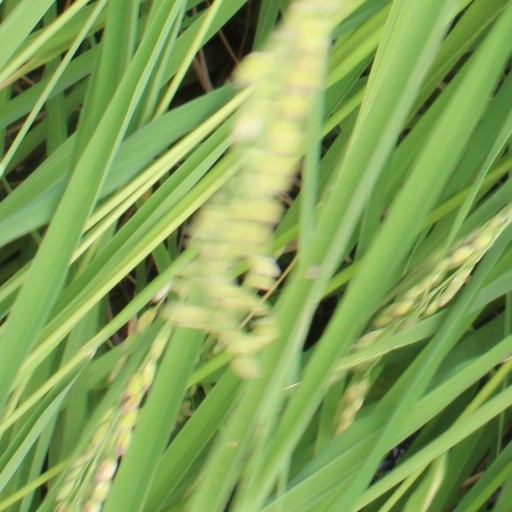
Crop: rice